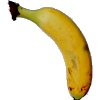
Label: Banana Lady Finger 1